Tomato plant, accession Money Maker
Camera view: tilt-top (135 deg); turntable rotation: 330 degrees
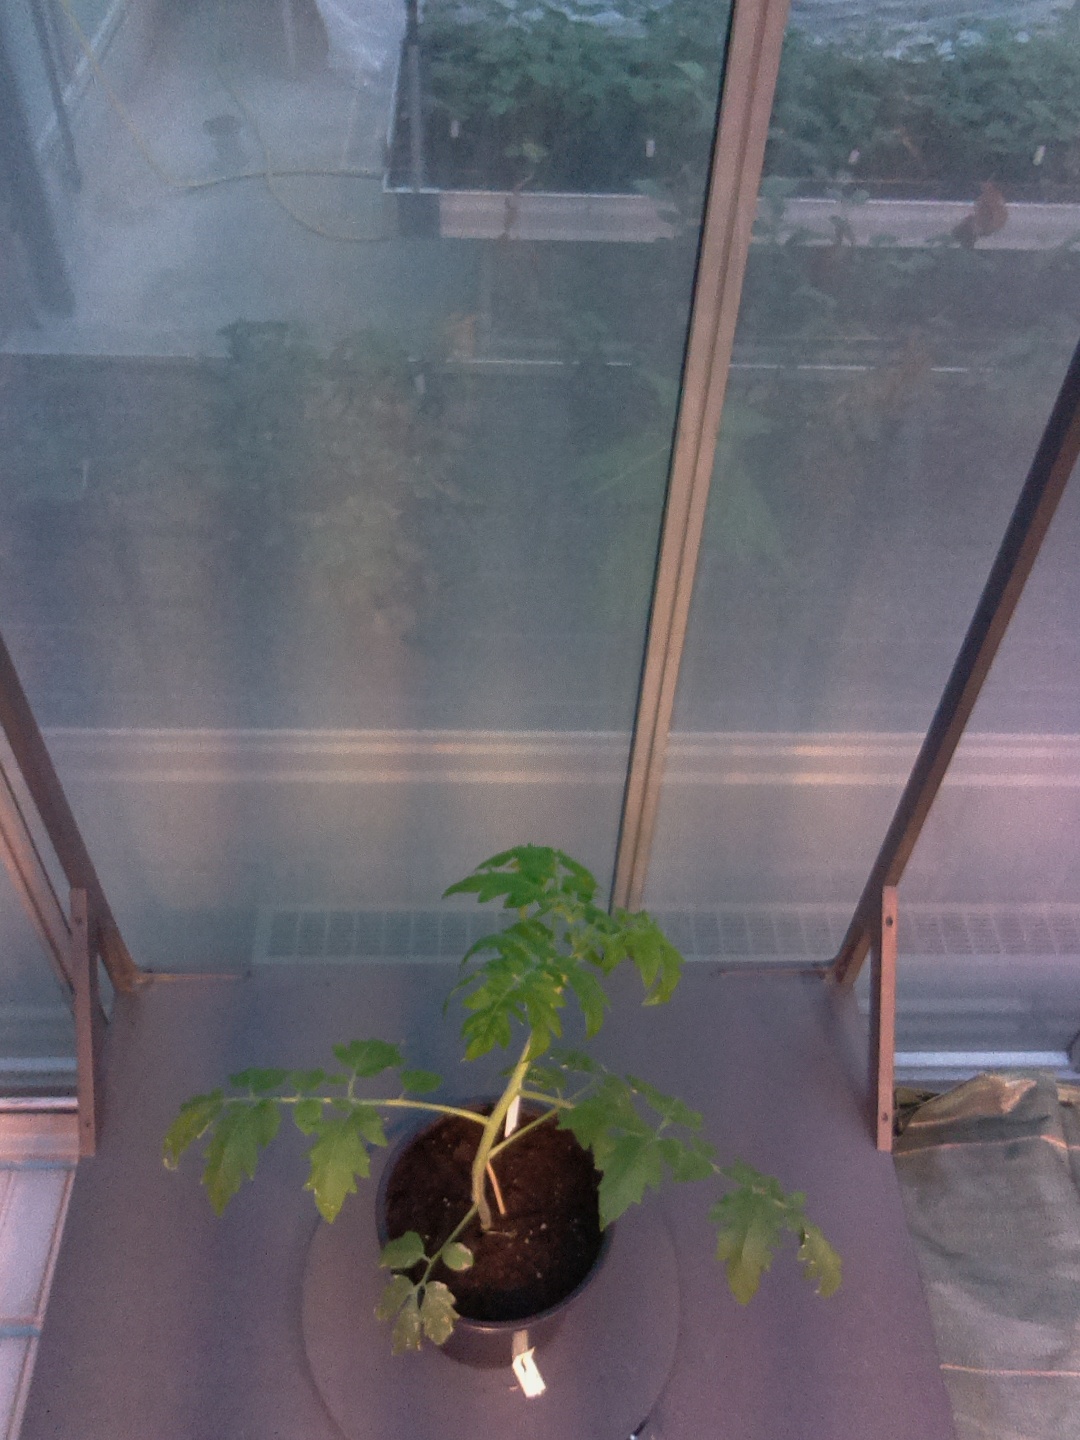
BBCH growth stage 13: 6 of true leaves visible